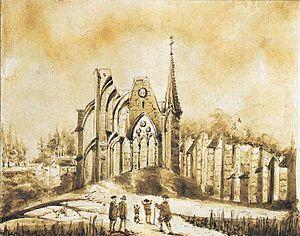
L'abbaye de Maubuisson, autrefois appelée Notre-Dame-la-Royale, est une ancienne abbaye royale cistercienne fondée en 1236 par Blanche de Castille.